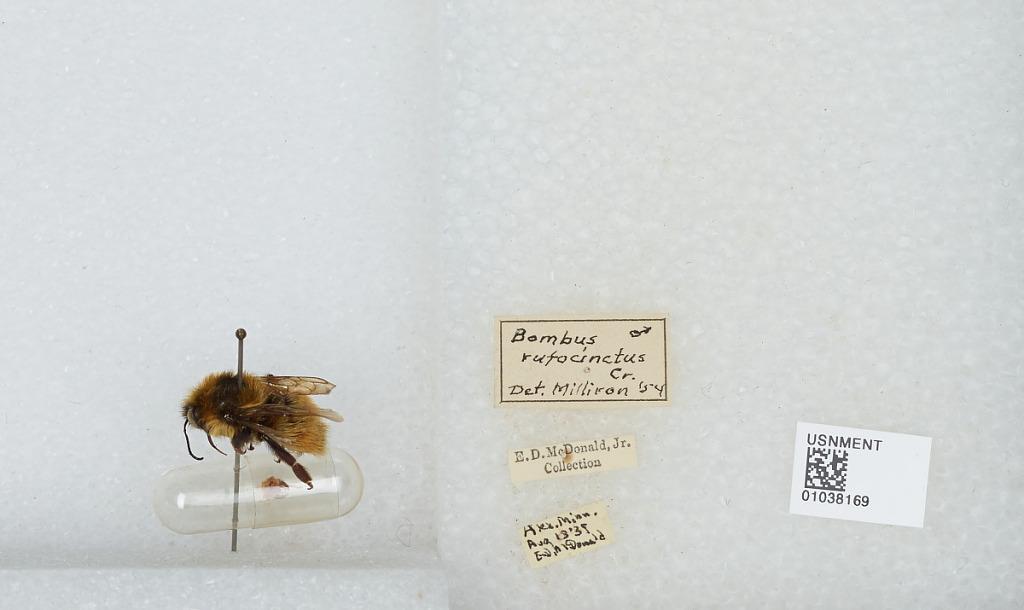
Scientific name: Bombus (Cullumanobombus) rufocinctus Cresson
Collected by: E. McDonald
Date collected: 1939-8-13
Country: United States
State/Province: Minnesota
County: Douglas
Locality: Alexandria
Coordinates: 45.8853, -95.3772
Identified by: Milliron